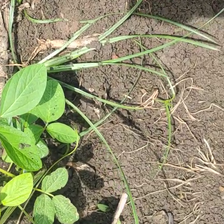
Weed species: Lavhala_(Cyperus_Rotundus)